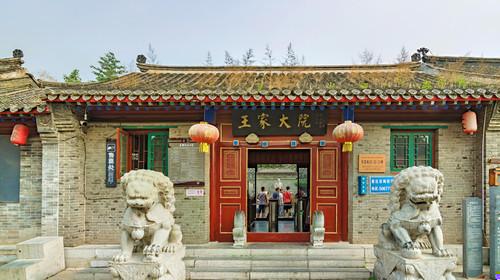
地标名称：山海关-王家大院
所在城市：秦皇岛市·山海关区